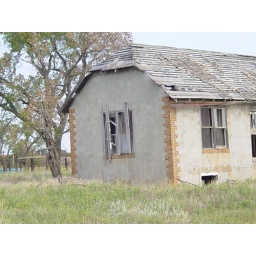
Abandoned house sitting in a field.